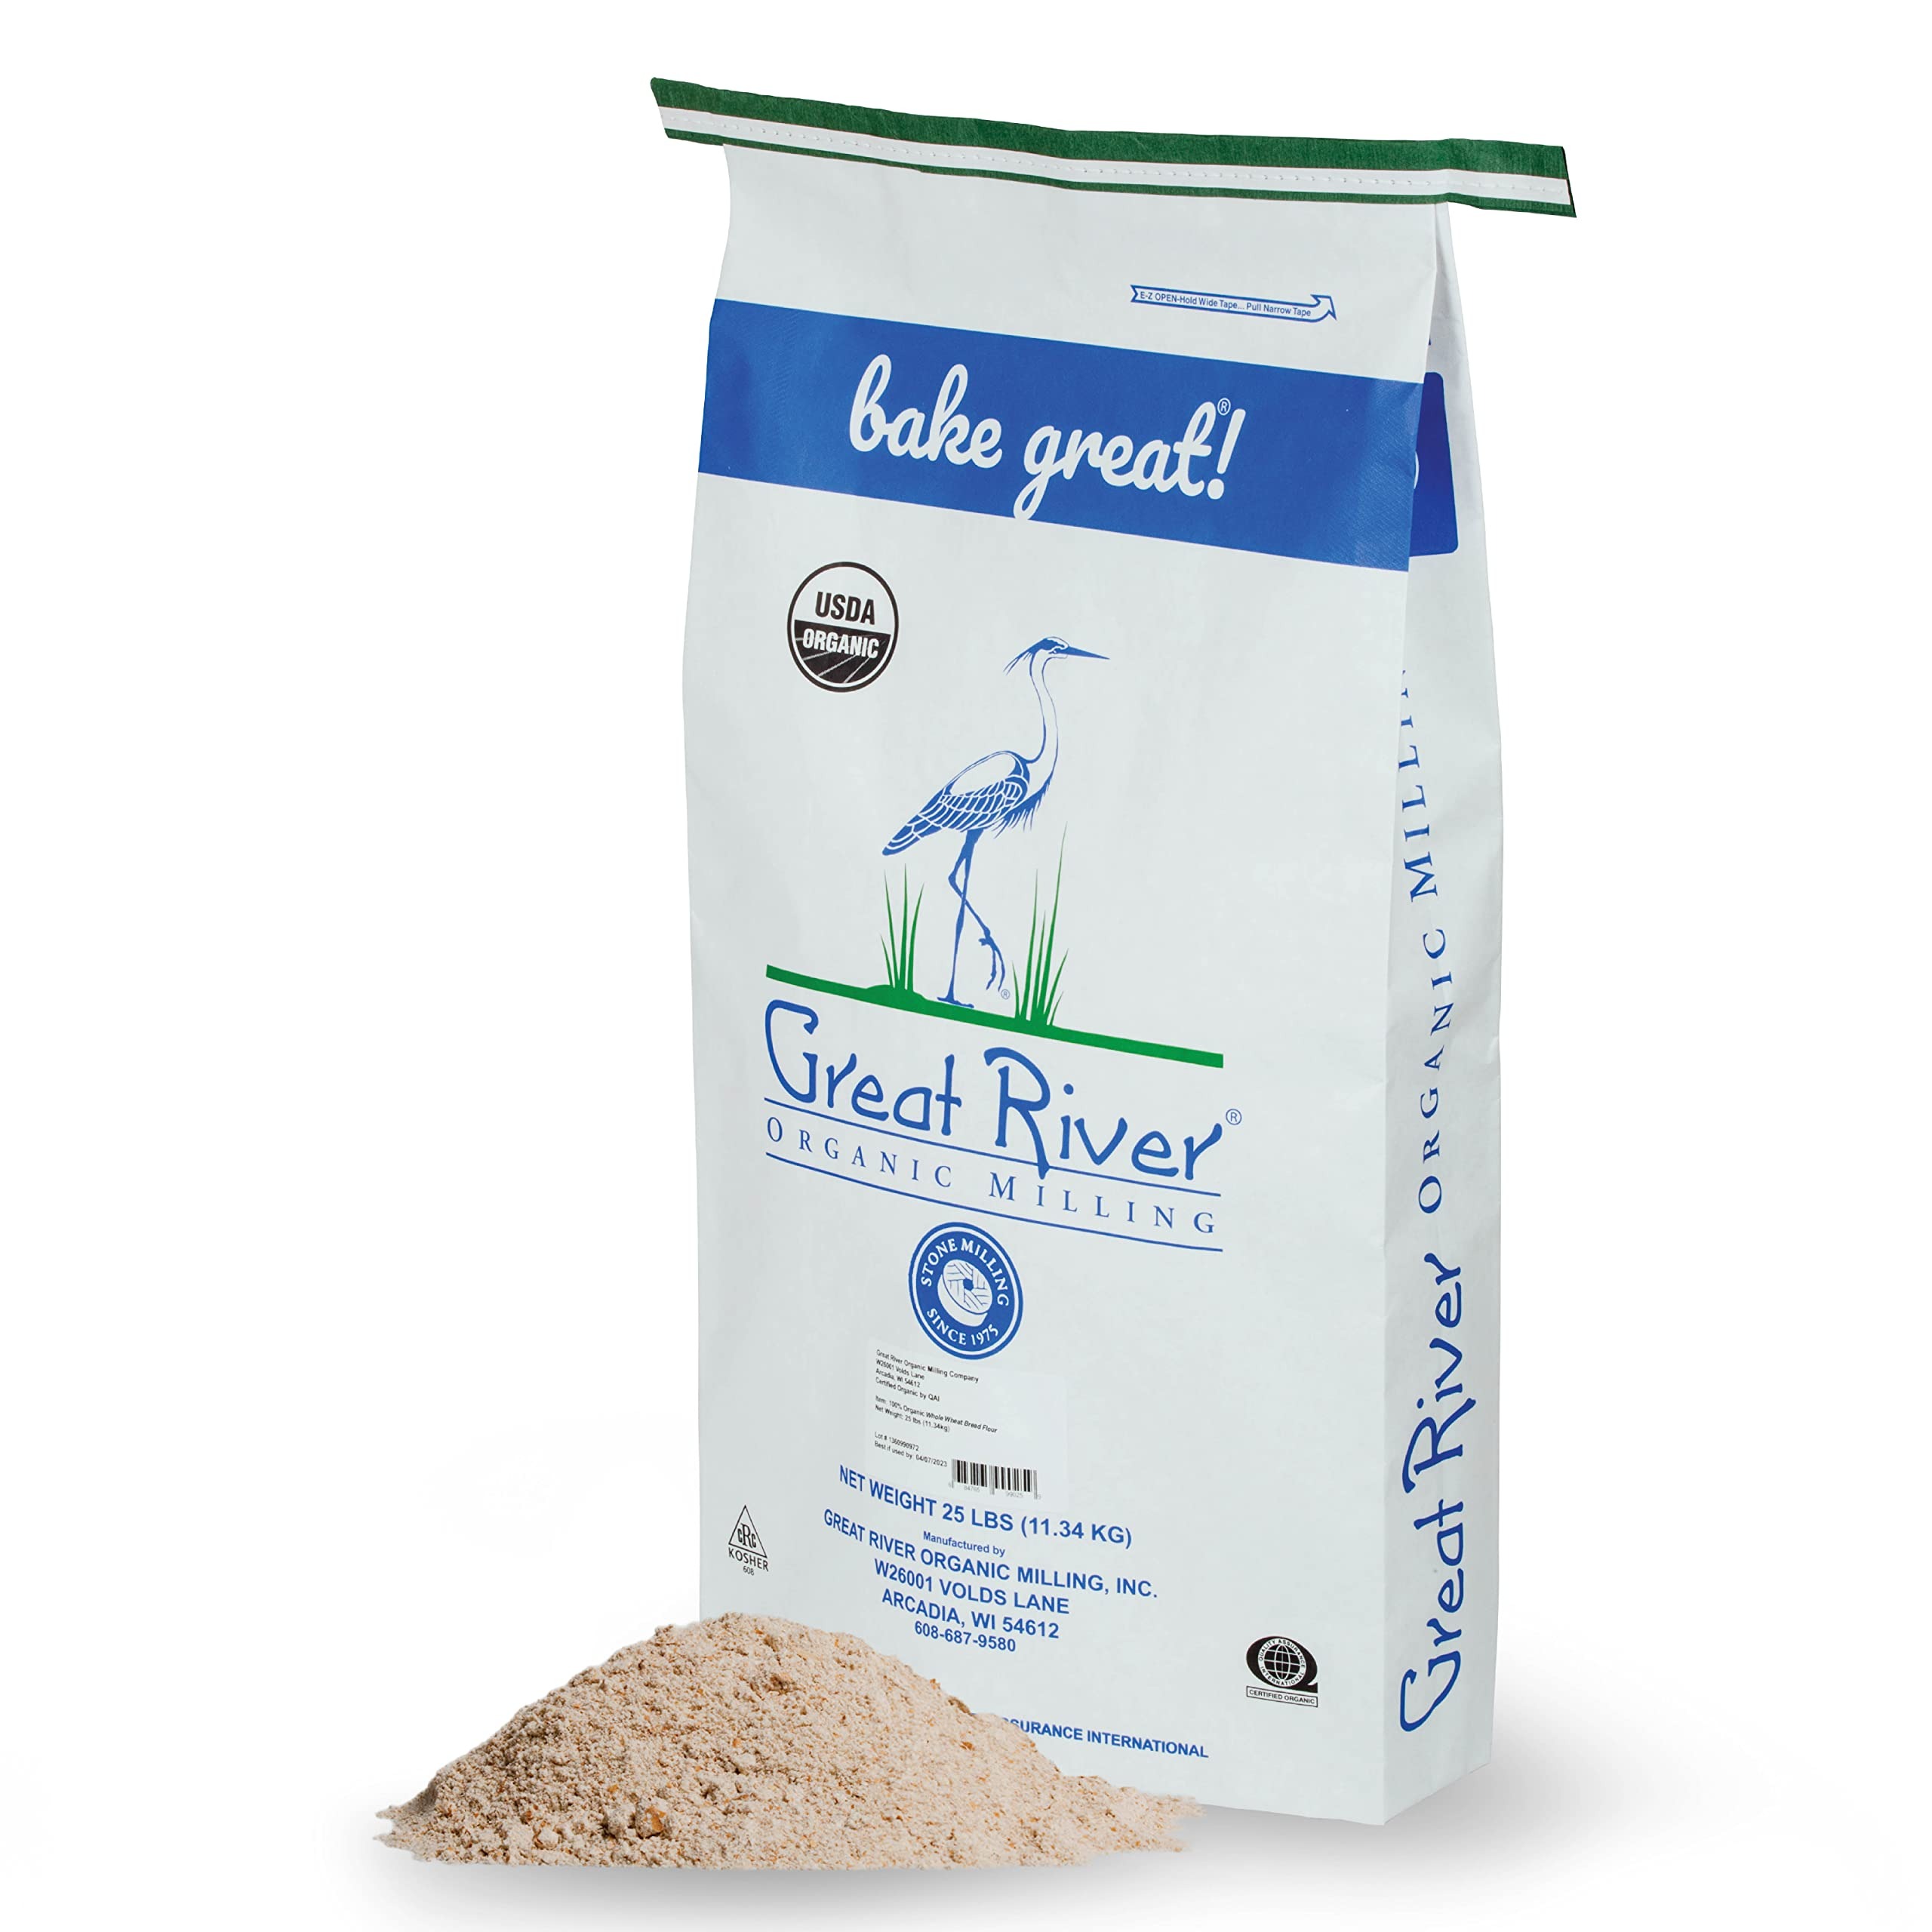
Item Name: Great River Organic Milling Organic Spelt Flour | Whole Grain Ancient Wheat Flour | USDA Organic, Non-GMO, Kosher | High Fiber, Mild Flavor | Ideal for Baking Breads, Muffins & More | 25 Lb (Pack of 1)
Bullet Point 1: Organic Whole Grain Spelt Flour – Made from 100% USDA Organic spelt, an ancient grain with a mildly sweet, nutty flavor. Non-GMO and Kosher certified.
Bullet Point 2: Excellent for Baking – Great for bread, muffins, pancakes, cookies, and crusts. Offers a tender crumb and slightly lighter texture than whole wheat flour.
Bullet Point 3: Nutrient-Rich & Easy to Digest – Naturally high in fiber, B vitamins, and plant-based protein; spelt is often easier to digest than modern wheat.
Bullet Point 4: Versatile Ancient Grain – A wholesome flour alternative ideal for artisan bakers and those looking to diversify their grain intake.
Bullet Point 5: Bulk 25 lb Value – Perfect for home baking, cafés, and commercial kitchens. Grown and milled in the USA with a commitment to quality and sustainability.
Value: 400.0
Unit: Ounce

Price: 101.145